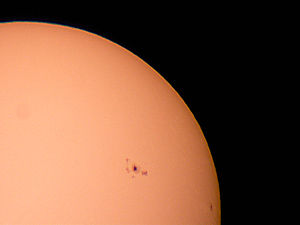
Maunder Minimum / Observationer
Udsnit af solskiven med synlige solpletter.
Maunder Minimum er betegnelsen for perioden mellem 1645 og 1715, hvor der blev observeret forholdsvis få solpletter.